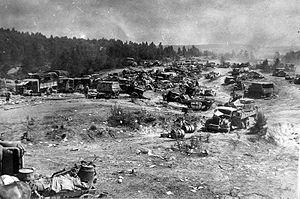
Walter Model est un Generalfeldmarschall allemand de la Seconde Guerre mondiale, né le 24 janvier 1891 à Genthin et mort par suicide le 21 avril 1945 dans les bois près de Ratingen.